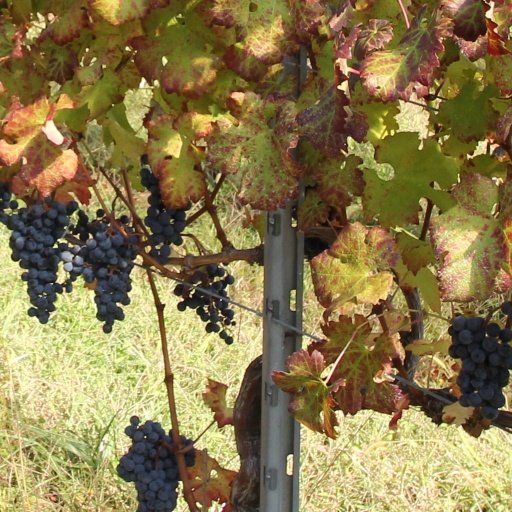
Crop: grape